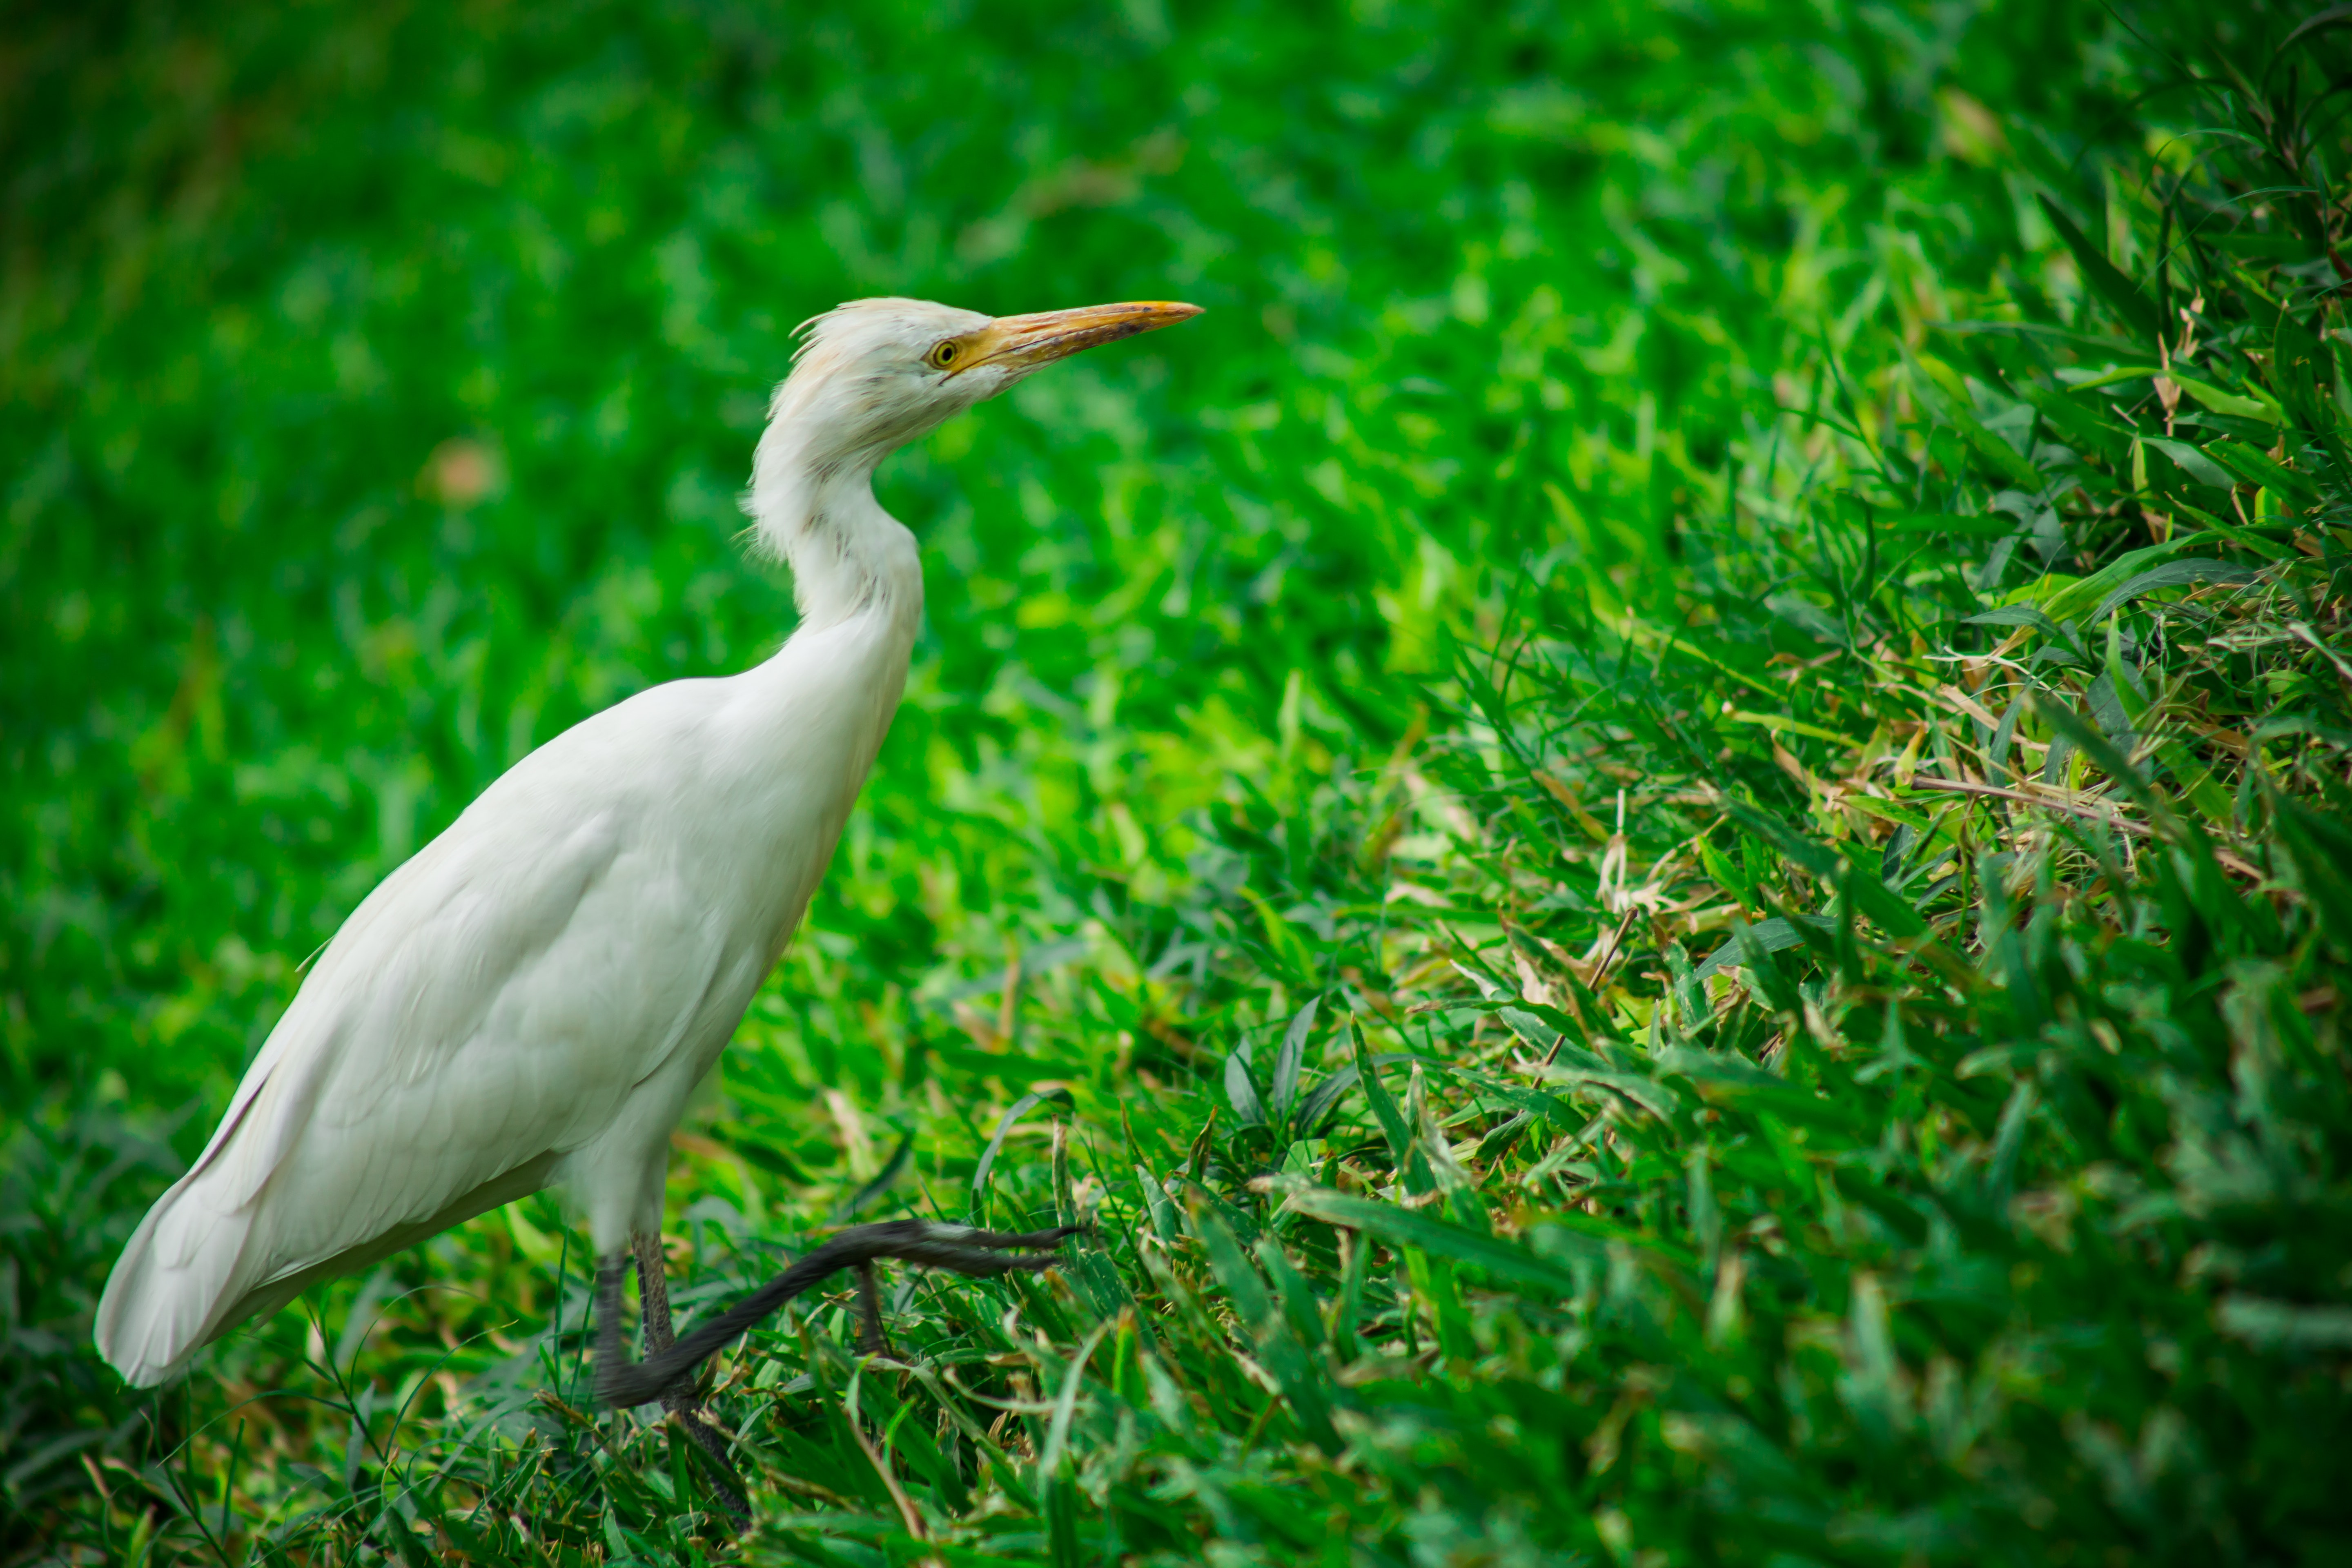
bird, vertebrate, cattle egret, beak, egret, green, wildlife, grass, heron, great egret, ciconiiformes, little egret, pelecaniformes, organism, stork, plant, adaptation, stock photography, wing, feather, great heron, ibis